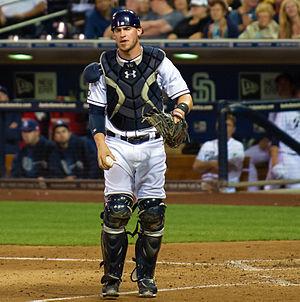
Yasmani Grandal est un receveur des Brewers de Milwaukee de la Ligue majeure de baseball.